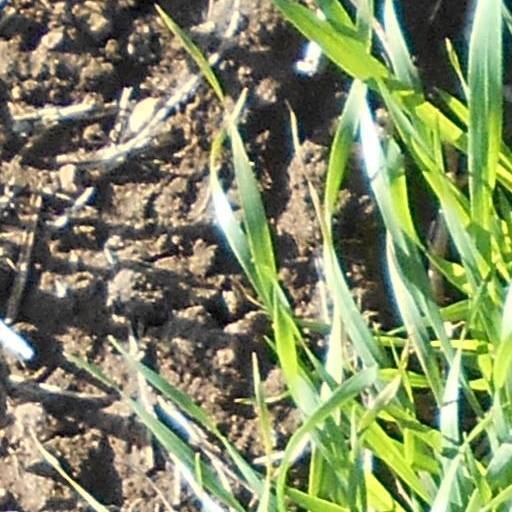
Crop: wheat